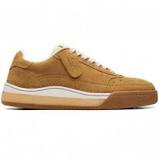
Label: Brogue